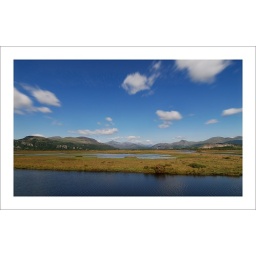
blue sky and clouds over the north wales countryside and mountains just outside of porthmadog